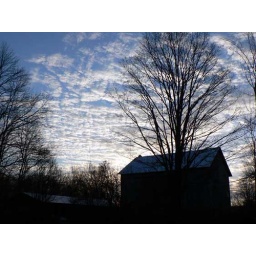
Morning clouds over the barn